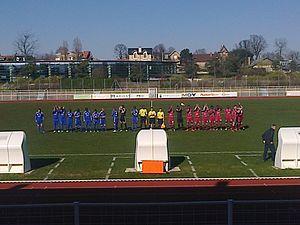
Présentation des équipes lors du match FC Versailles 78 - Les Mureaux le 09 mars 2014 au stade Montbauron à Versailles.